Olearia covenyi

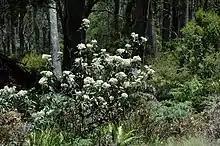
Habit and habitat

Olearia covenyi is a species of flowering plant in the family Asteraceae and is endemic to New South Wales. It is a shrub with scattered egg-shaped leaves, and white and yellow, daisy-like inflorescences.